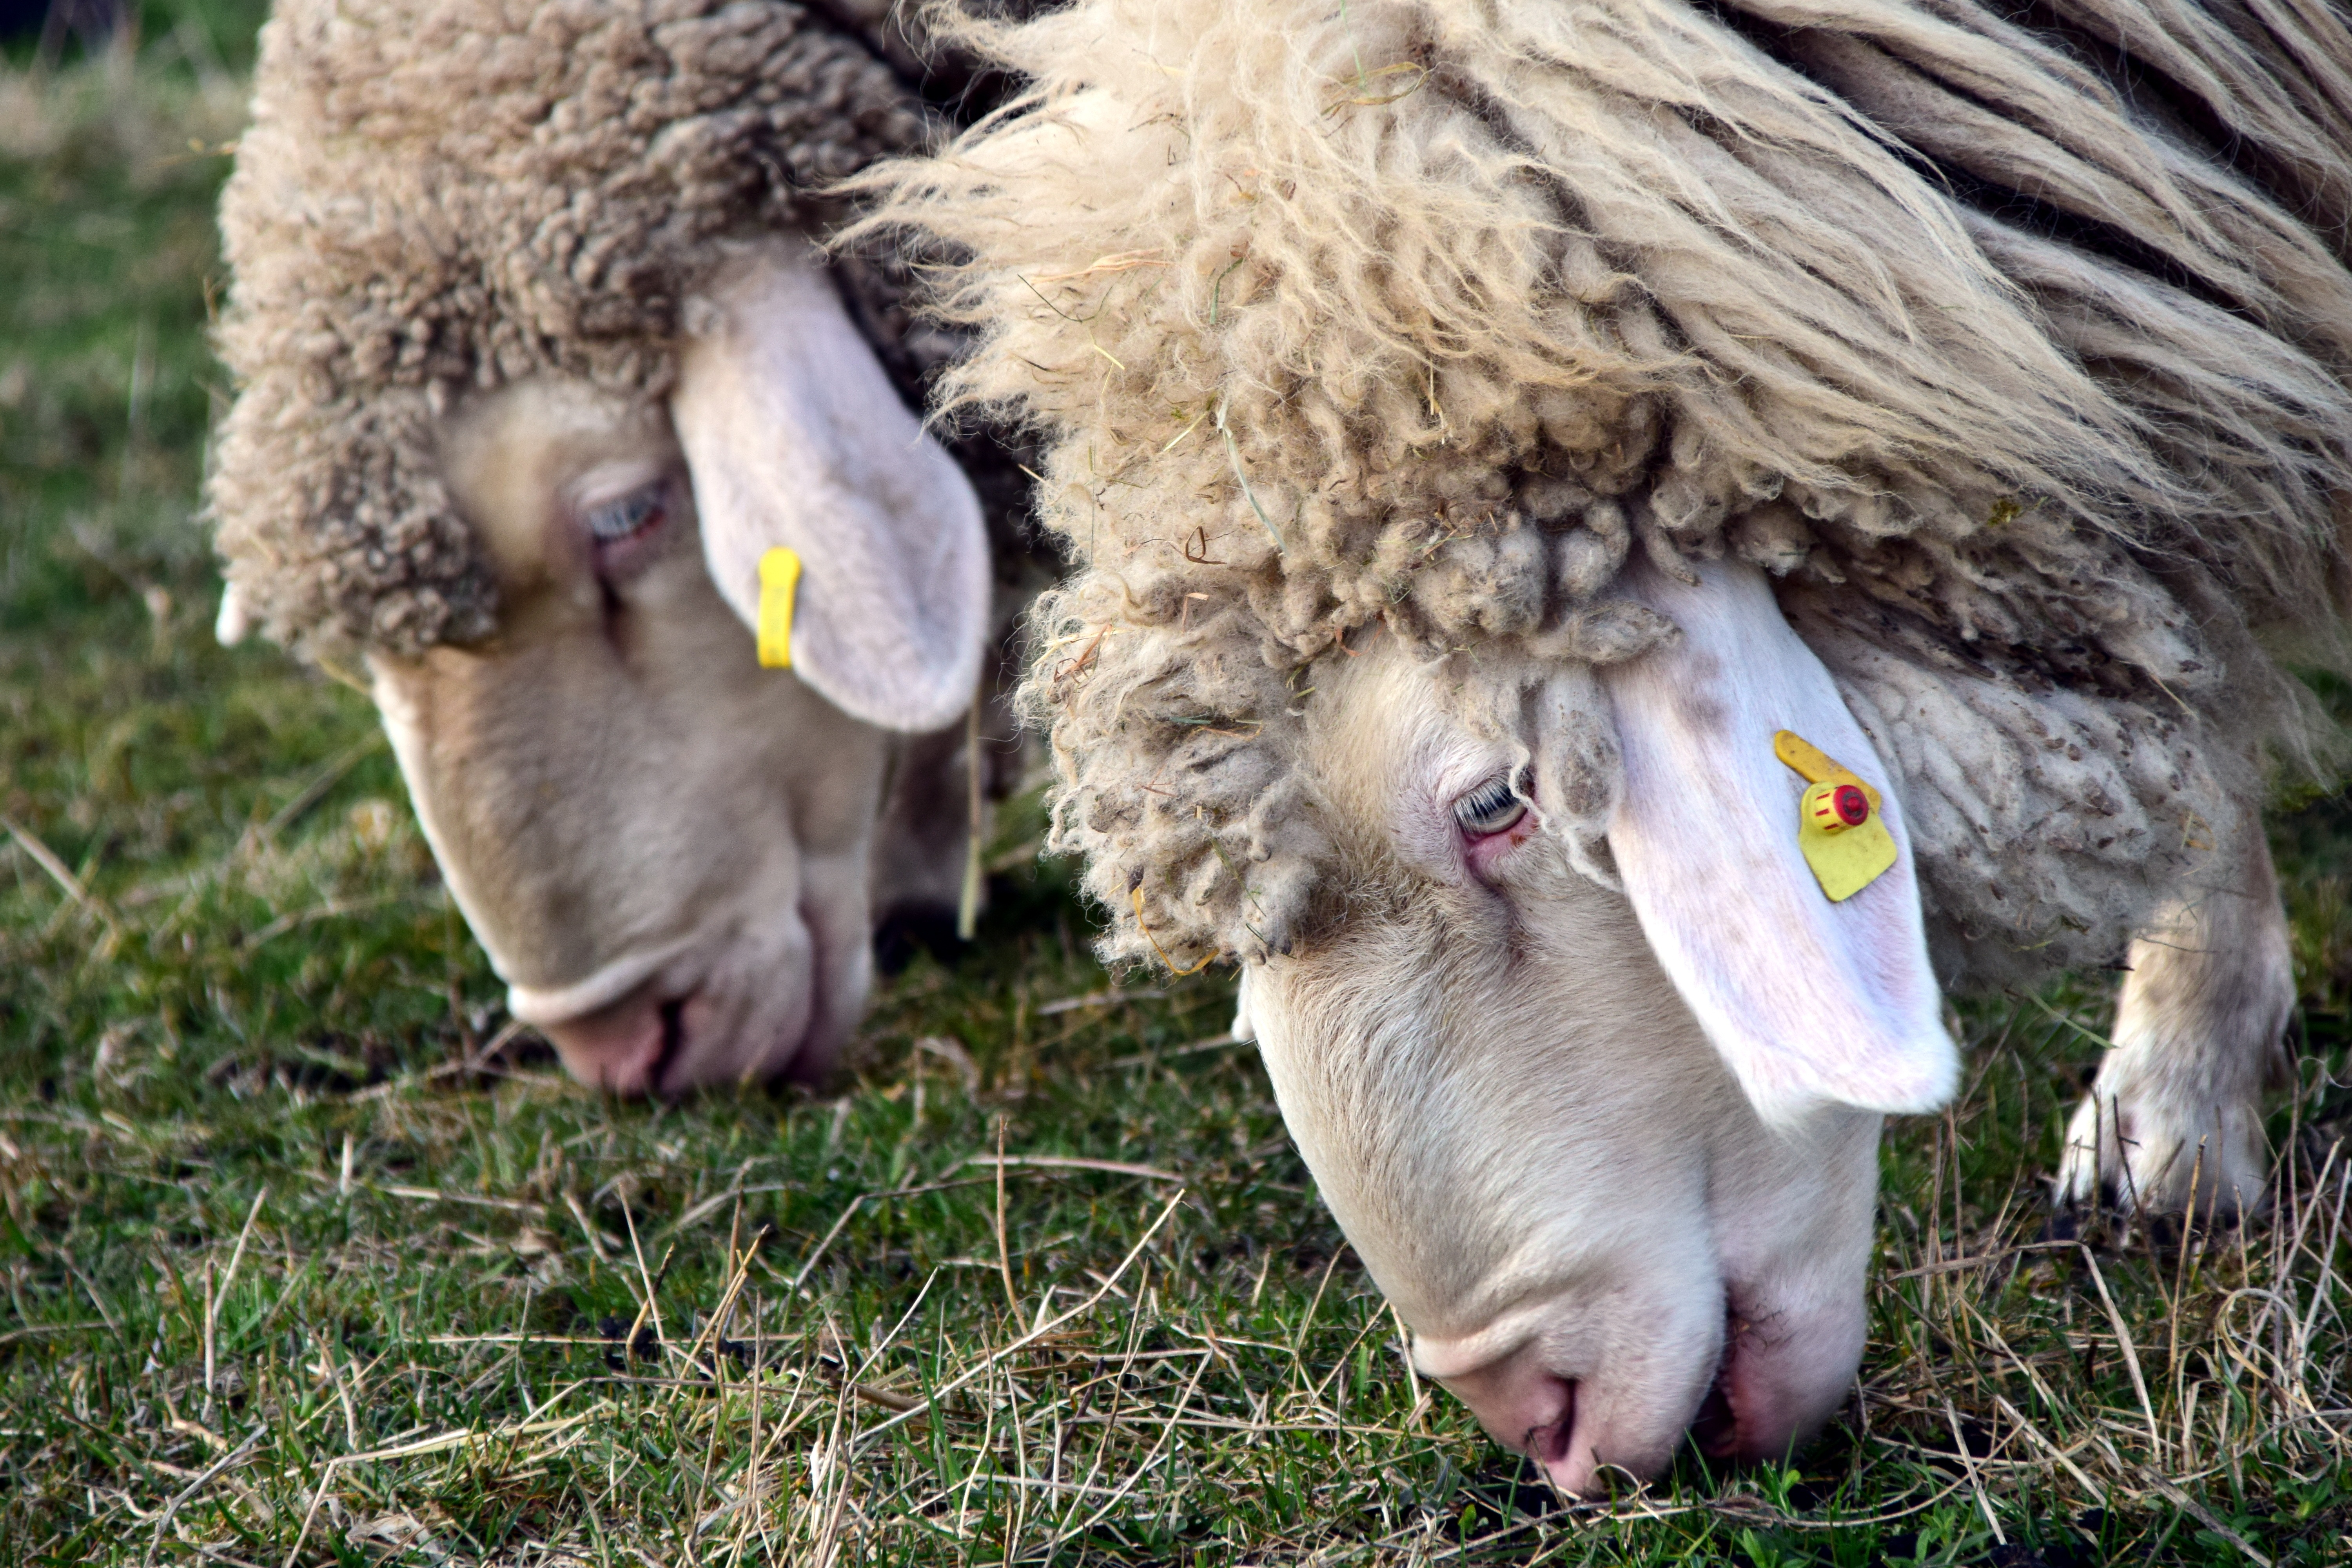
nature, meadow, flock, pasture, grazing, livestock, sheep, mammal, agriculture, together, close, eat, wool, fauna, graze, flock of sheep, friends, animals, head, vertebrate, sheeps, hunger, herd animal, tierhaltung welfare, synchronous, sheep's wool, cow goat family